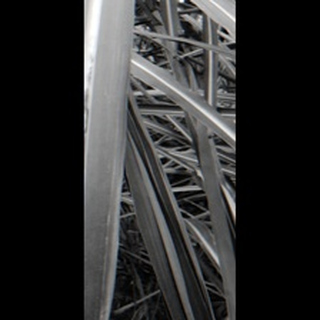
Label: sugarcane_red_rot